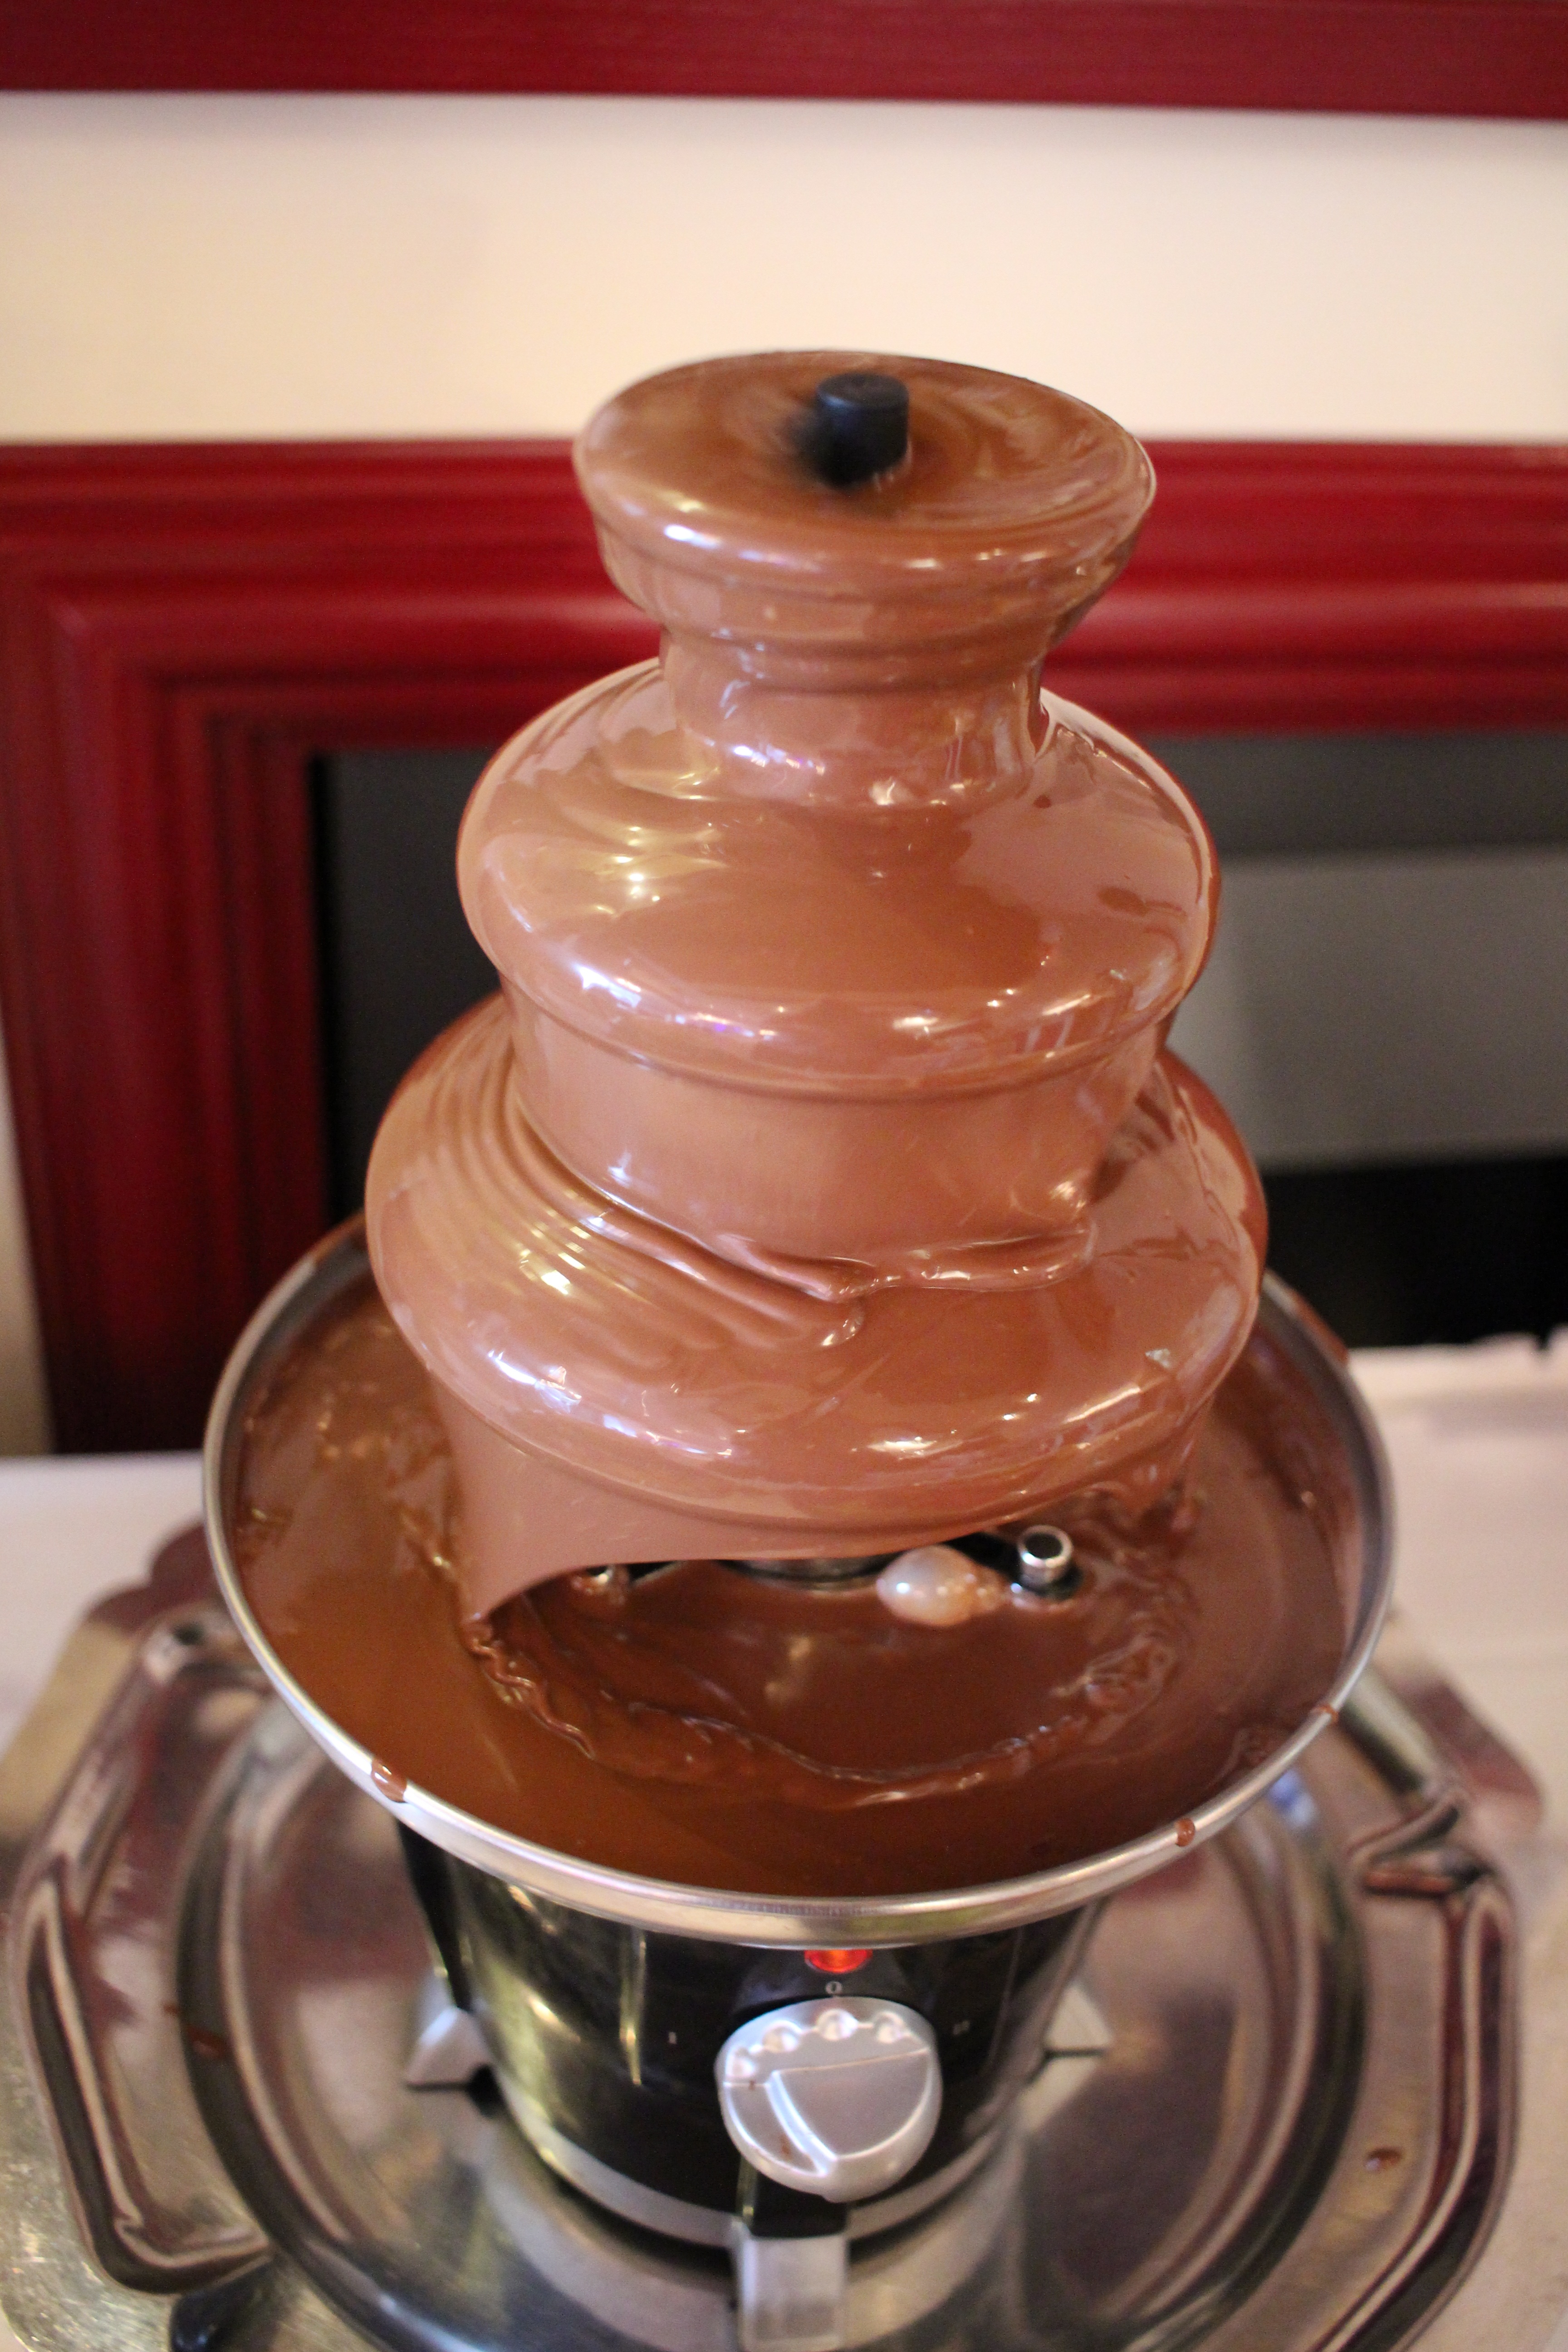
sweet, food, brown, drink, chocolate, dessert, delicious, temptation, brand, specialty, cocoa, icing, candy, benefit from, confectionery, flavor, nibble, chocolate fountain, brown chocolate, delicate chocolate, cocoa powder, milk chocolate, dark chocolate